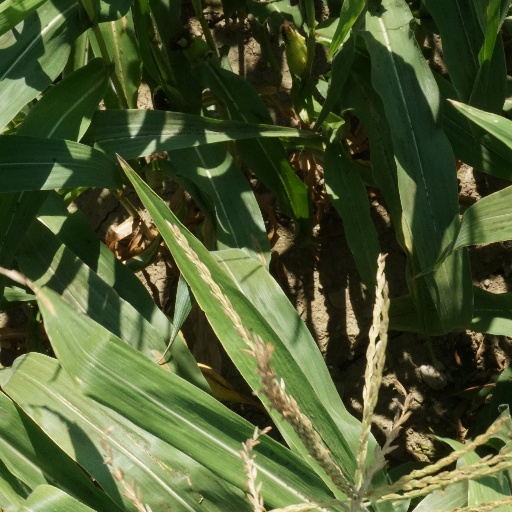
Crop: maize; corn